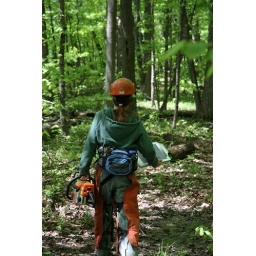
Dana headed in the preserve to clear the trail of the fallen trees with her Chainsaw :)